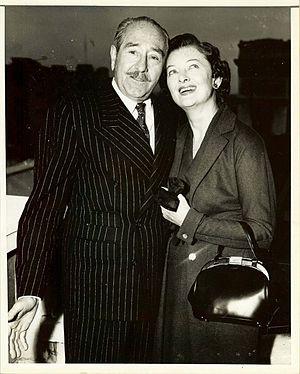
Myrna Loy est une actrice américaine, née Myrna Adele Williams le 2 août 1905 à Radersburg, morte le 14 décembre 1993 à New York. Elle fut surnommée « la reine de Hollywood » ou encore « l'épouse idéale » durant les années 1930. Elle fut à cette époque un modèle féminin. Les hommes voulaient l'épouser et les femmes lui ressembler. Quelques acteurs américains l'ont harcelée afin de passer une nuit avec elle. Elle resta discrète sur sa vie privée, bien que les tabloïds aient voulu en savoir plus. Elle s'est mariée quatre fois, n'eut pas d'enfants, a mené une carrière prestigieuse et s'est consacrée à des œuvres sociales.